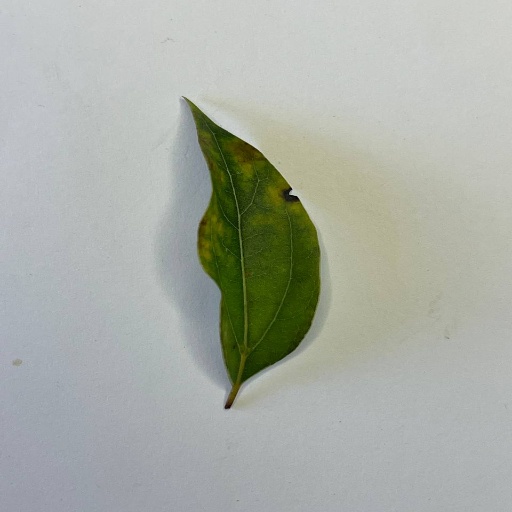
Species: Camphor
Leaf condition: Bacterial Spot